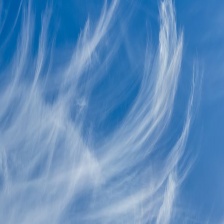
Cloud type: Cirrus